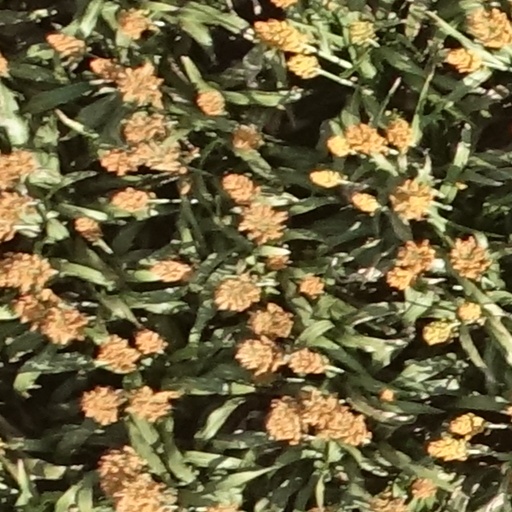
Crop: sorghum